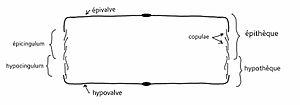
Structure générique d'un frustule de diatomée
Les Bacillariophyta, ou Diatomées, sont un embranchement de microalgues unicellulaires présentes dans tous les milieux aquatiques et majoritaires dans certains biofilms et enveloppées par un squelette externe siliceux nommé frustule. Elles peuvent vivre isolées ou en colonie, être libres ou fixées. Les formes pélagiques appartiennent au phytoplancton, les formes benthiques appartiennent au microphytobenthos. Les diatomées sont un constituant majeur du phytoplancton participant à 50 % de la production primaire océanique globale.